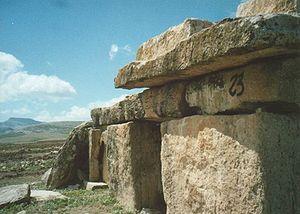
Cette liste des monuments classés du gouvernorat du Kef est une liste des monuments historiques et archéologiques protégés et classés du gouvernorat du Kef établie par l'Institut national du patrimoine de Tunisie.
Les mégalithes d'Ellès en Tunisie représentent une variante nord-africaine des constructions mégalithiques, qui a émergé vers 2500 av. J.-C., alors que l'île de Malte est abandonnée par ses habitants marqués par la culture des temples.